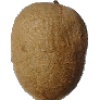
Label: kiwi